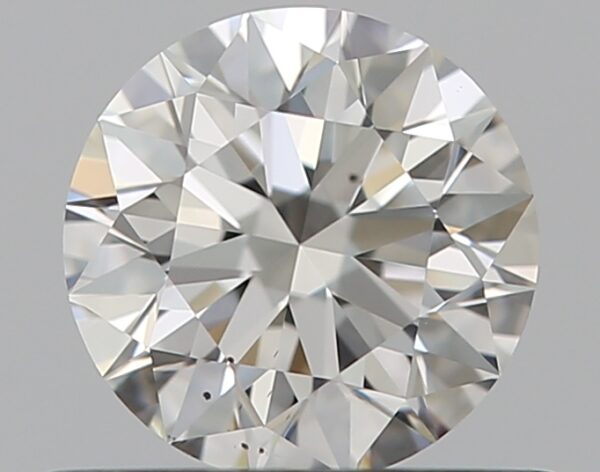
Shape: round
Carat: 0.51
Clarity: VS2
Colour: G
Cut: EX
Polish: EX
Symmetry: EX
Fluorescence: F
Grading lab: GIA
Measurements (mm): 5.1 x 5.11 x 3.18